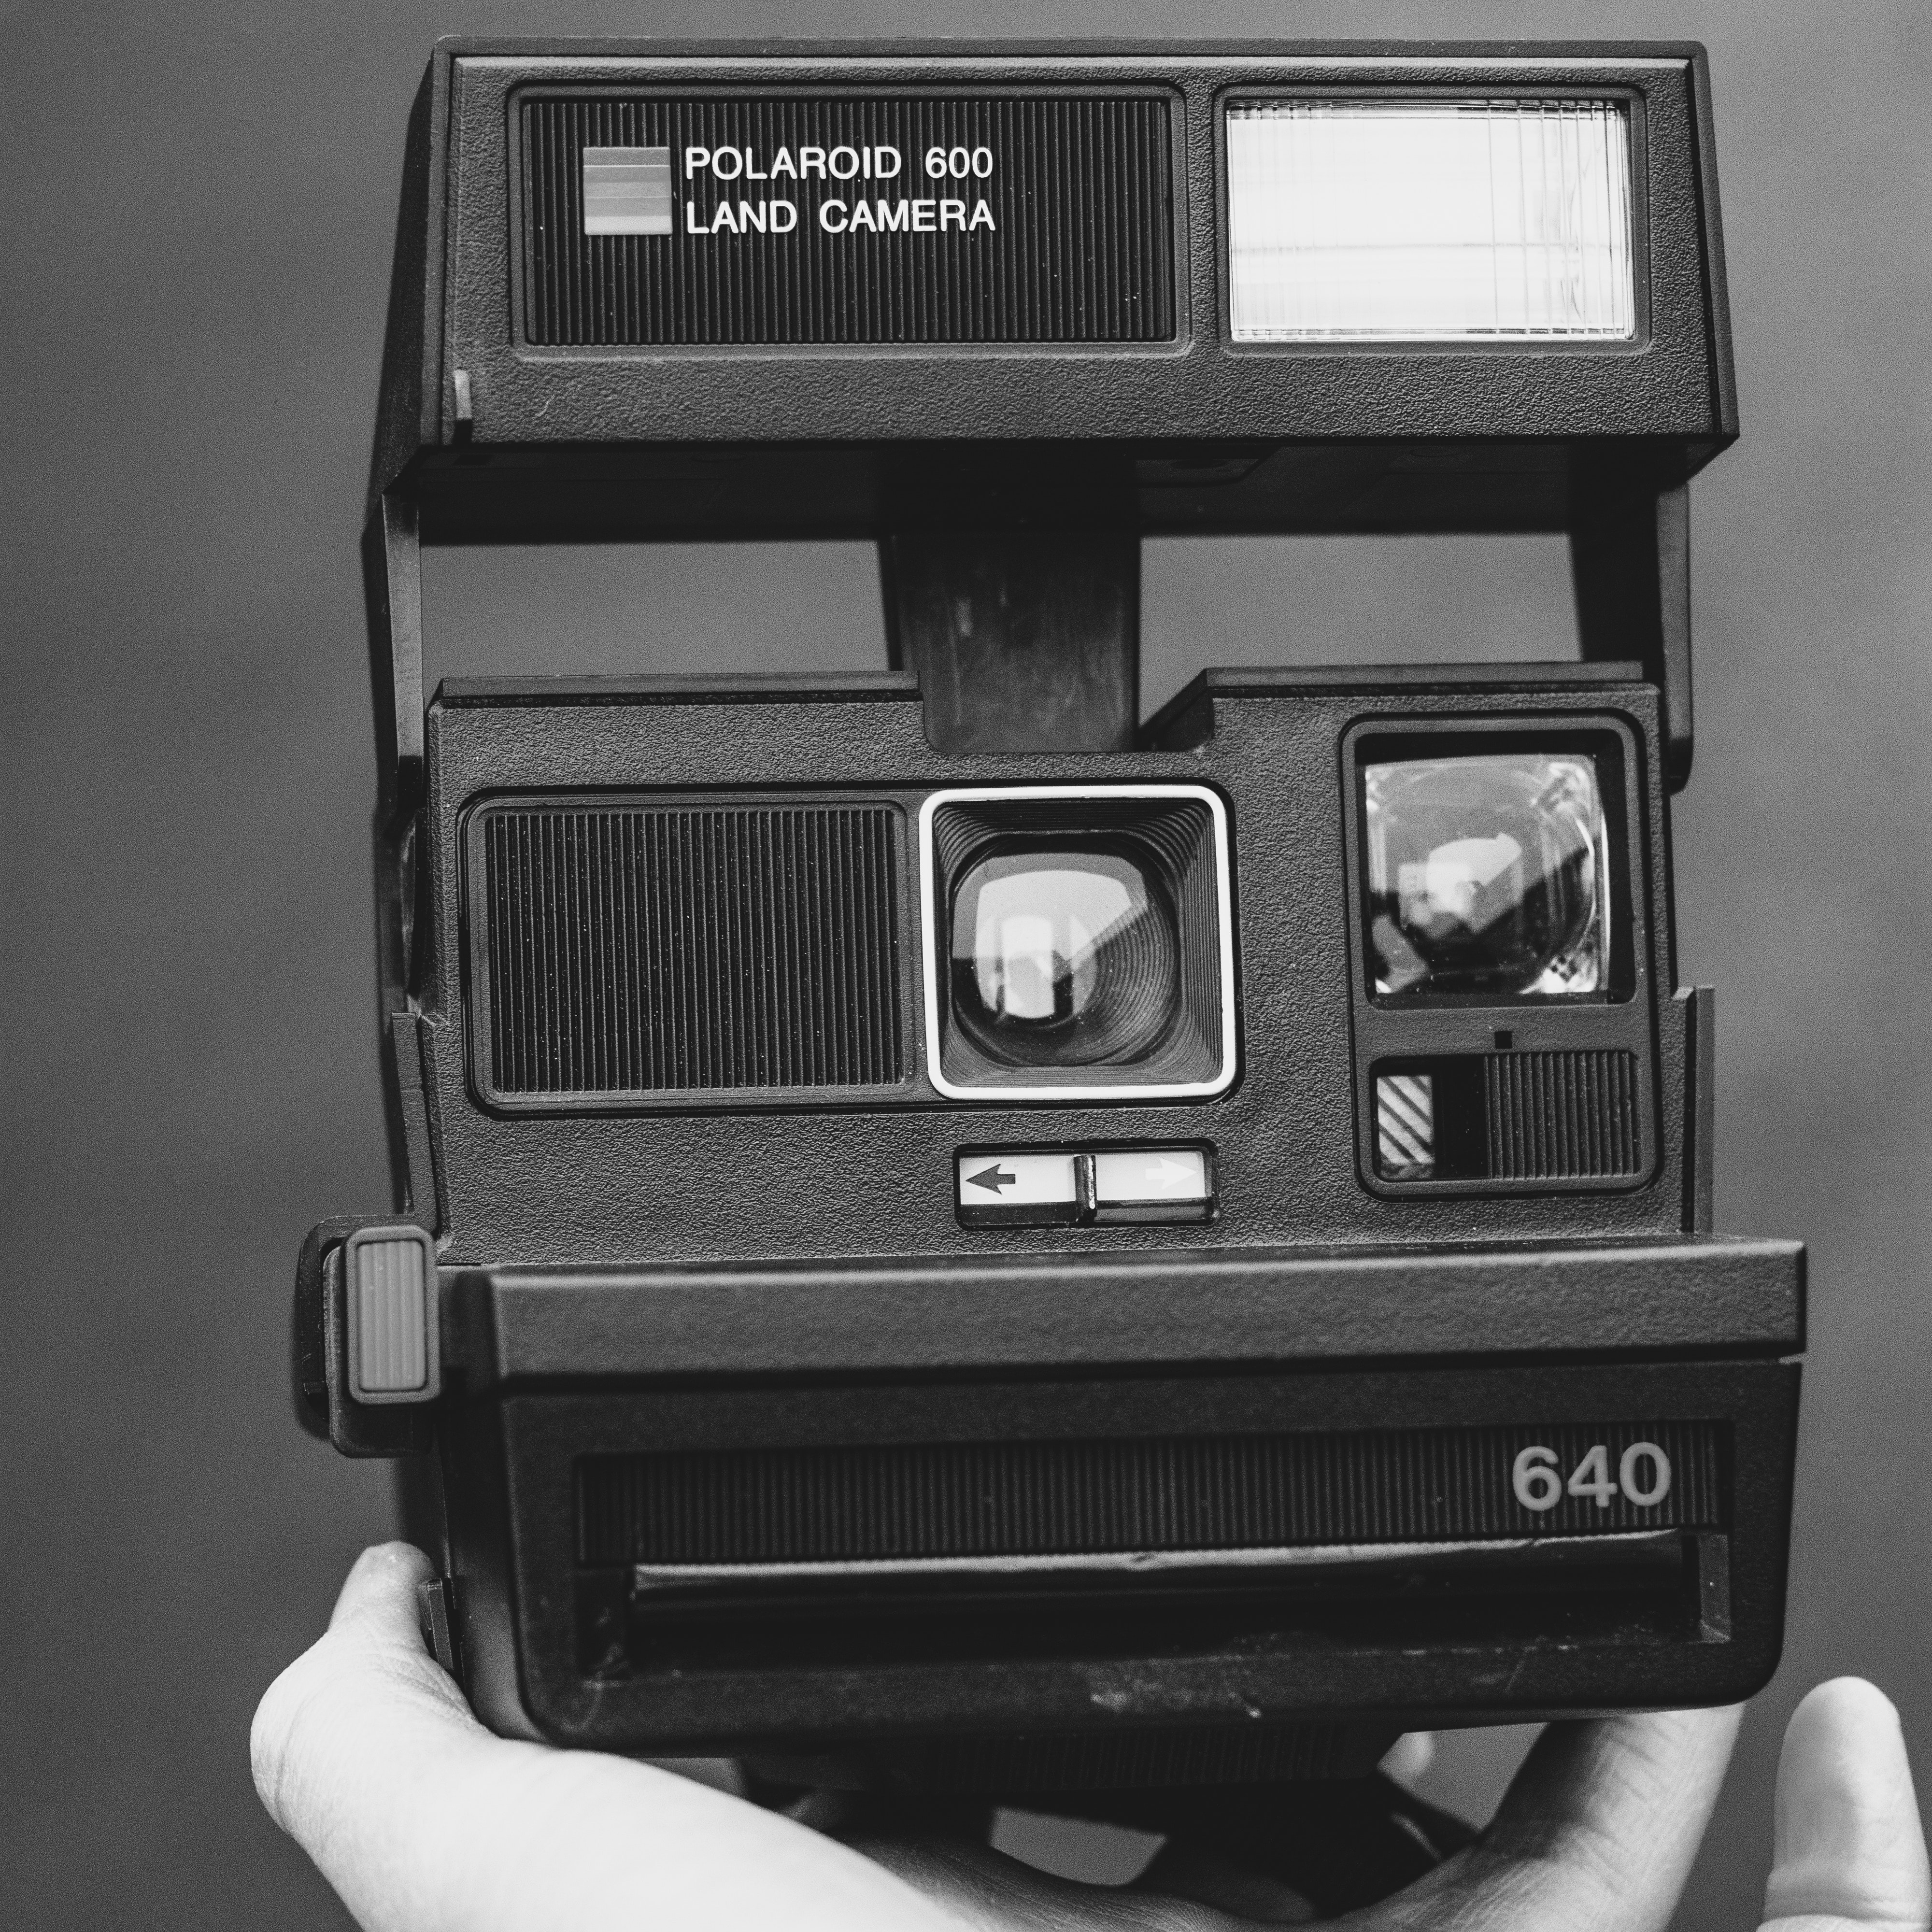
cameras optics, camera accessory, photograph, camera, instant camera, photography, flash, lens, film camera, monochrome, black and white, reflex camera, camera lens, single lens reflex camera, style, lens hood